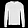
Label: Pullover